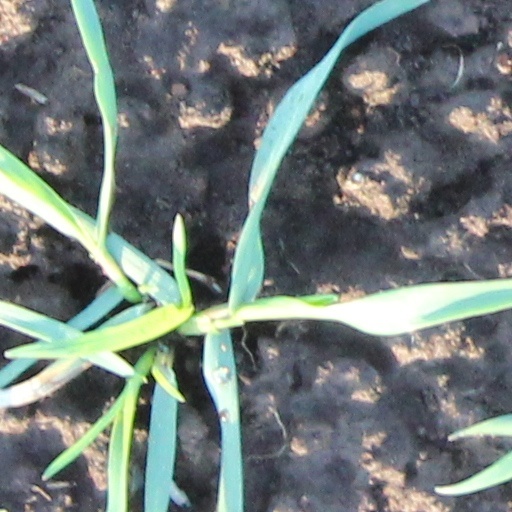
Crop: wheat